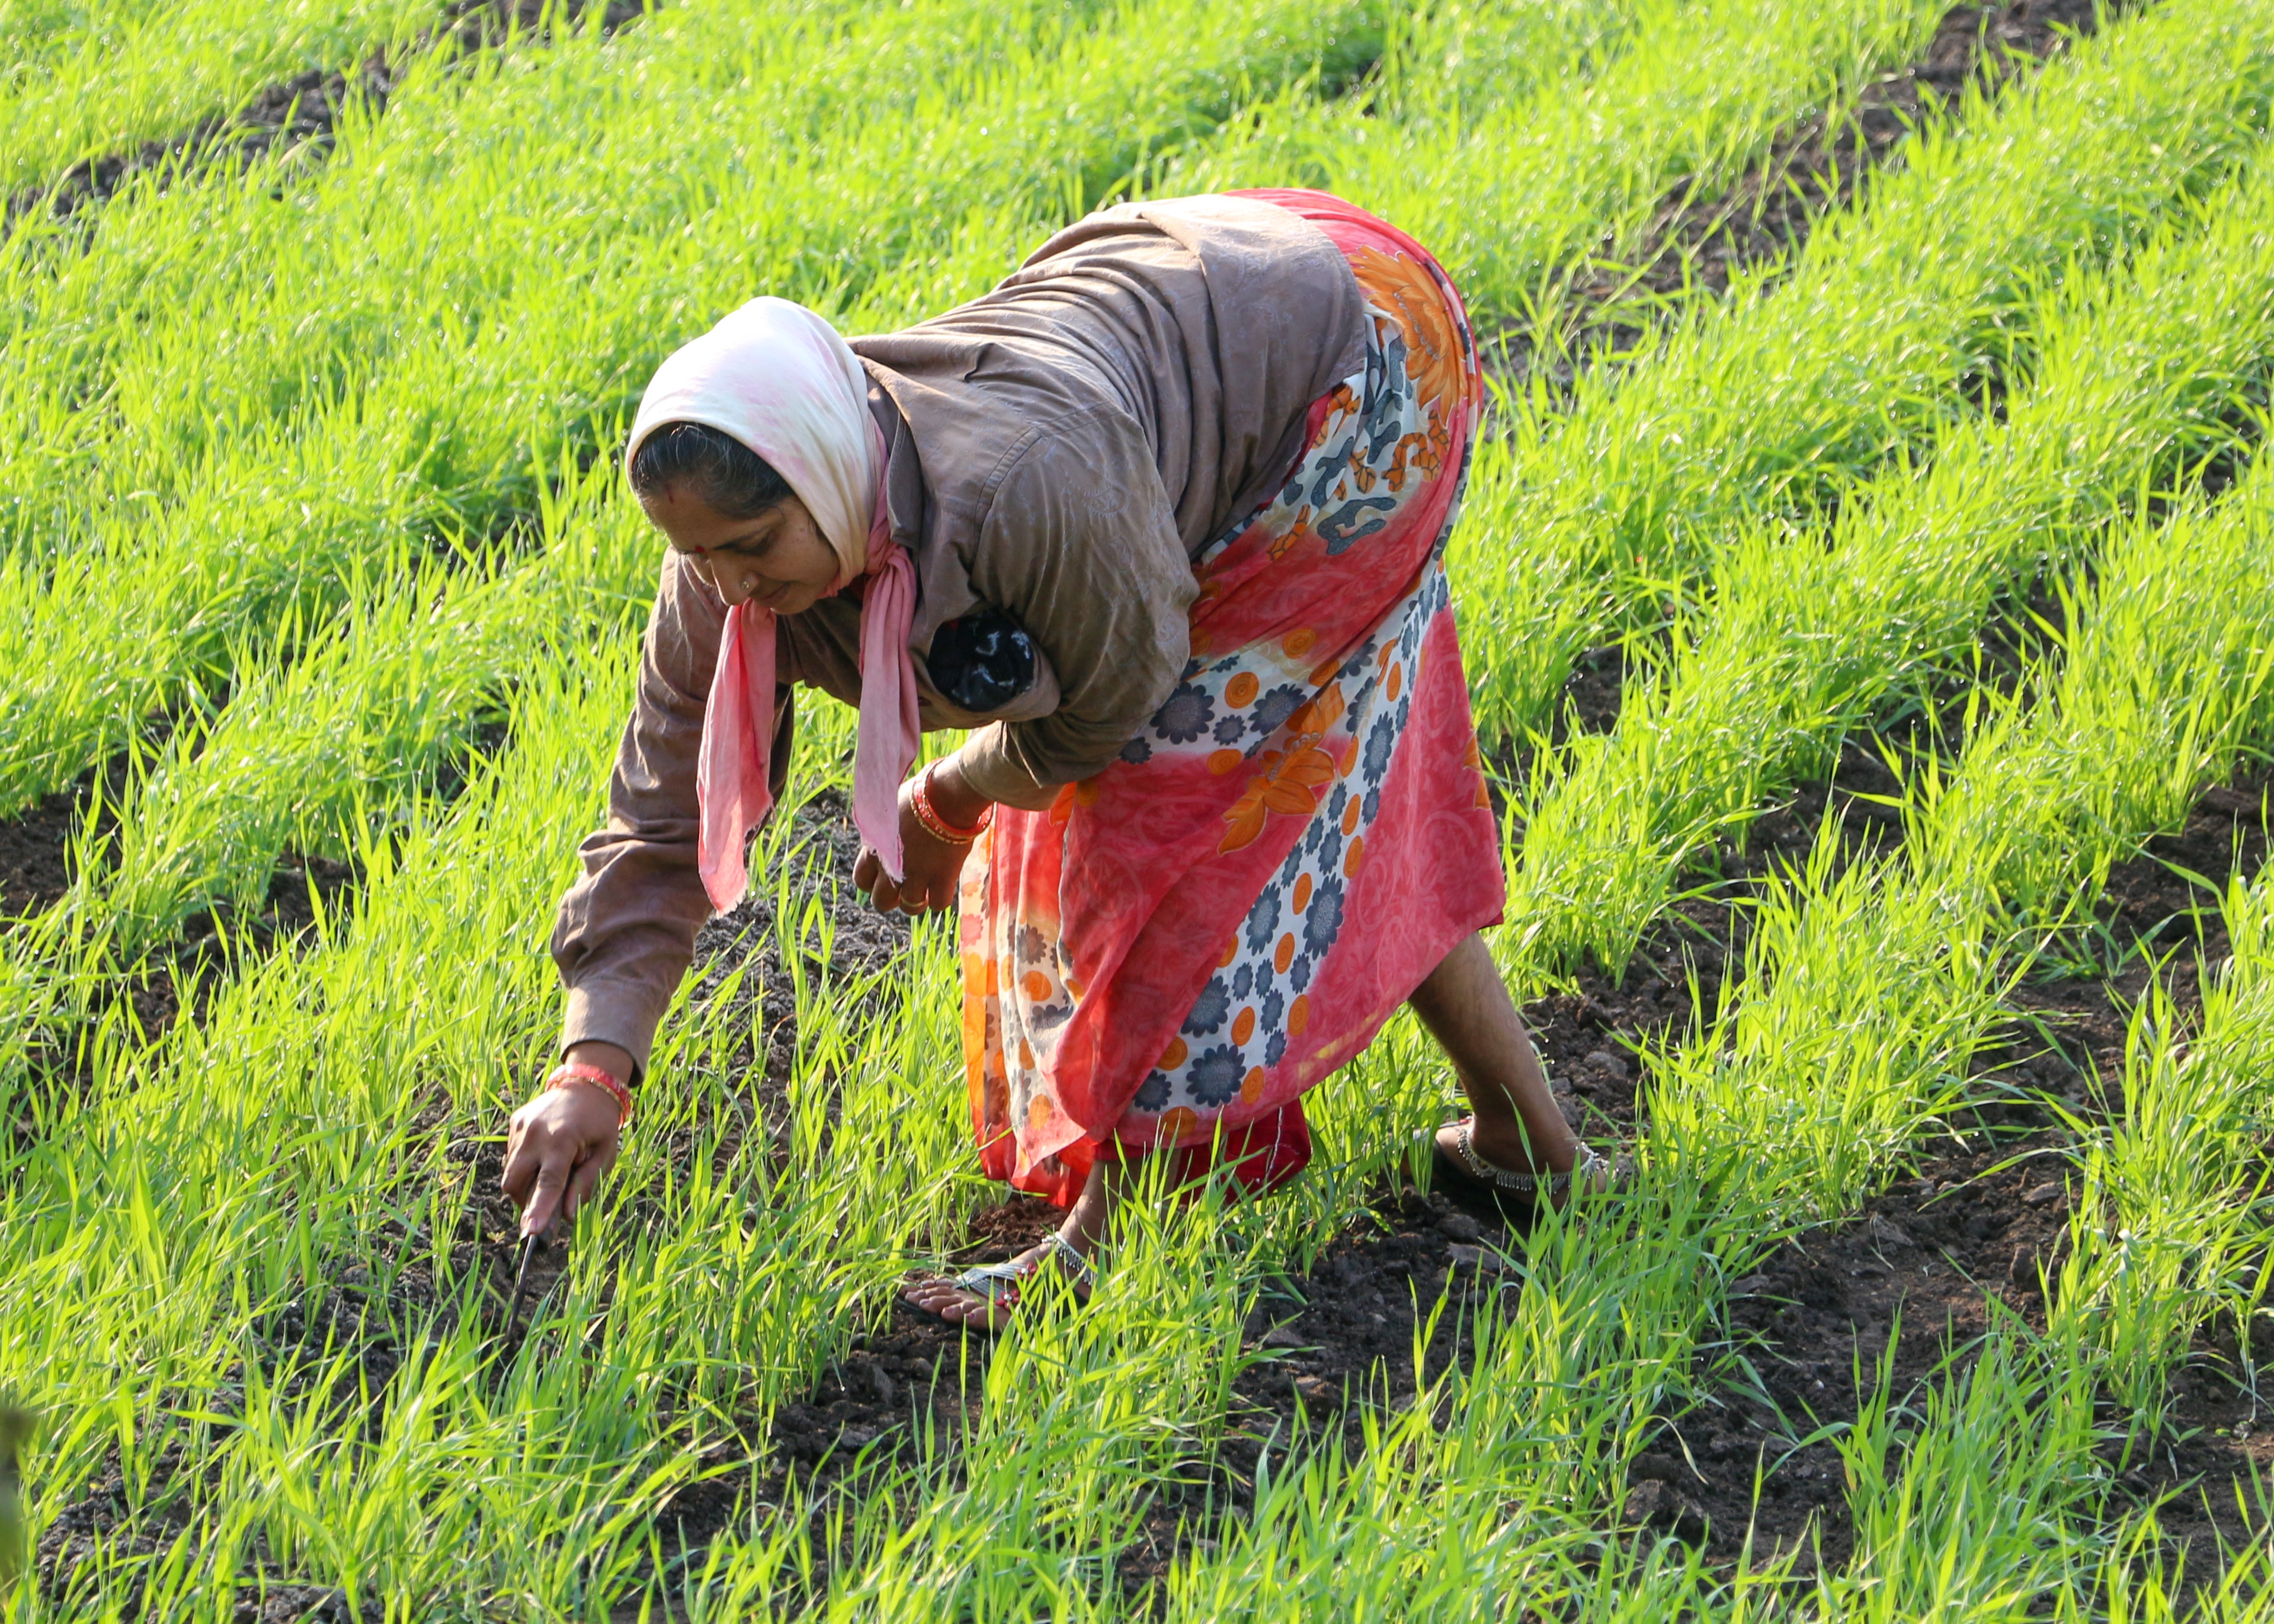
ชาวไร่ชาวนา

| name = ชาวไร่ชาวนา
| image = Woman at work, Gujarat.jpg
| imagesize = 250px
| caption = ชาวไร่ชาวนาหญิงกำลังทำงานในนาข้าวใกล้ชูนาครห์|เมืองชูนาครห์, รัฐคุชราต, ประเทศอินเดีย ในปี ค.ศ. 2013
| type = Employment
| activity_sector = เกษตรกรรม
| employment_field = ฟาร์ม|ไร่นา, :en:agribusiness|ธุรกิจการเกษตร
| related_occupation = :en:Ranch|Rancher (สหรัฐ), :en:Pastoral farming|grazier (ออสเตรเลีย) หรือ stockman
| average_salary = C$35,448 (เฉลี่ย)
ชาวไร่ชาวนา เกษตรกรหรือกสิกร เป็นผู้ประกอบอาชีพเกษตรกรรม คือ เลี้ยงสัตว์เอาอาหารหรือวัตถุดิบ คำนี้ปกติใช้กับผู้ที่กระทำอย่างใดอย่างหนึ่งดังนี้ ปลูกพืชไร่ สวนผลไม้ ไร่องุ่น เลี้ยงสัตว์ปีก (เกษตรกรรม)|สัตว์ปีกหรือปศุสัตว์อื่น ชาวไร่ชาวนาอาจเป็นเจ้าของที่ดินเกษตรกรรมหรือทำงานเป็นผู้ใช้แรงงานบนที่ดินของผู้อื่นก็ได้ แต่ในประเทศเศรษฐกิจก้าวหน้า (advanced economy) ปกติชาวไร่ชาวนาเป็นเจ้าของไร่นา ขณะที่ลูกจ้างของไร่นานั้น เรียก คนงานไร่นา (farm workers หรือ farmhand) ทว่า เมื่อไม่นานนี้ ชาวนาเป็นบุคคลเพื่อสนับสนุนหรือปรับปรุงการเติบโตของที่ดินหรือพืชผลหรือเลี้ยงสัตว์ (เช่น ปศุสัตว์หรือปลา) โดยแรงงานและความใส่ใจ
==อ้างอิง==
หมวดหมู่:อาชีพ
หมวดหมู่:เกษตรกรรม
หมวดหมู่:ชาวนา|